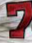
Number: 7